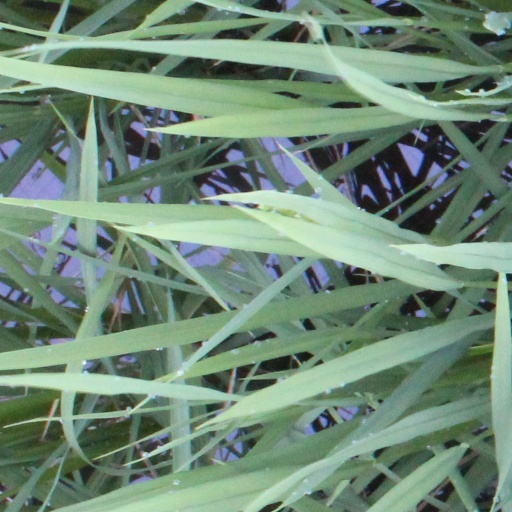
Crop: rice